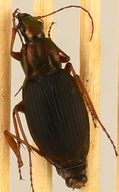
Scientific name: Chlaenius aestivus
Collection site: Smithsonian Environmental Research Center NEON (SERC), plot SERC_003